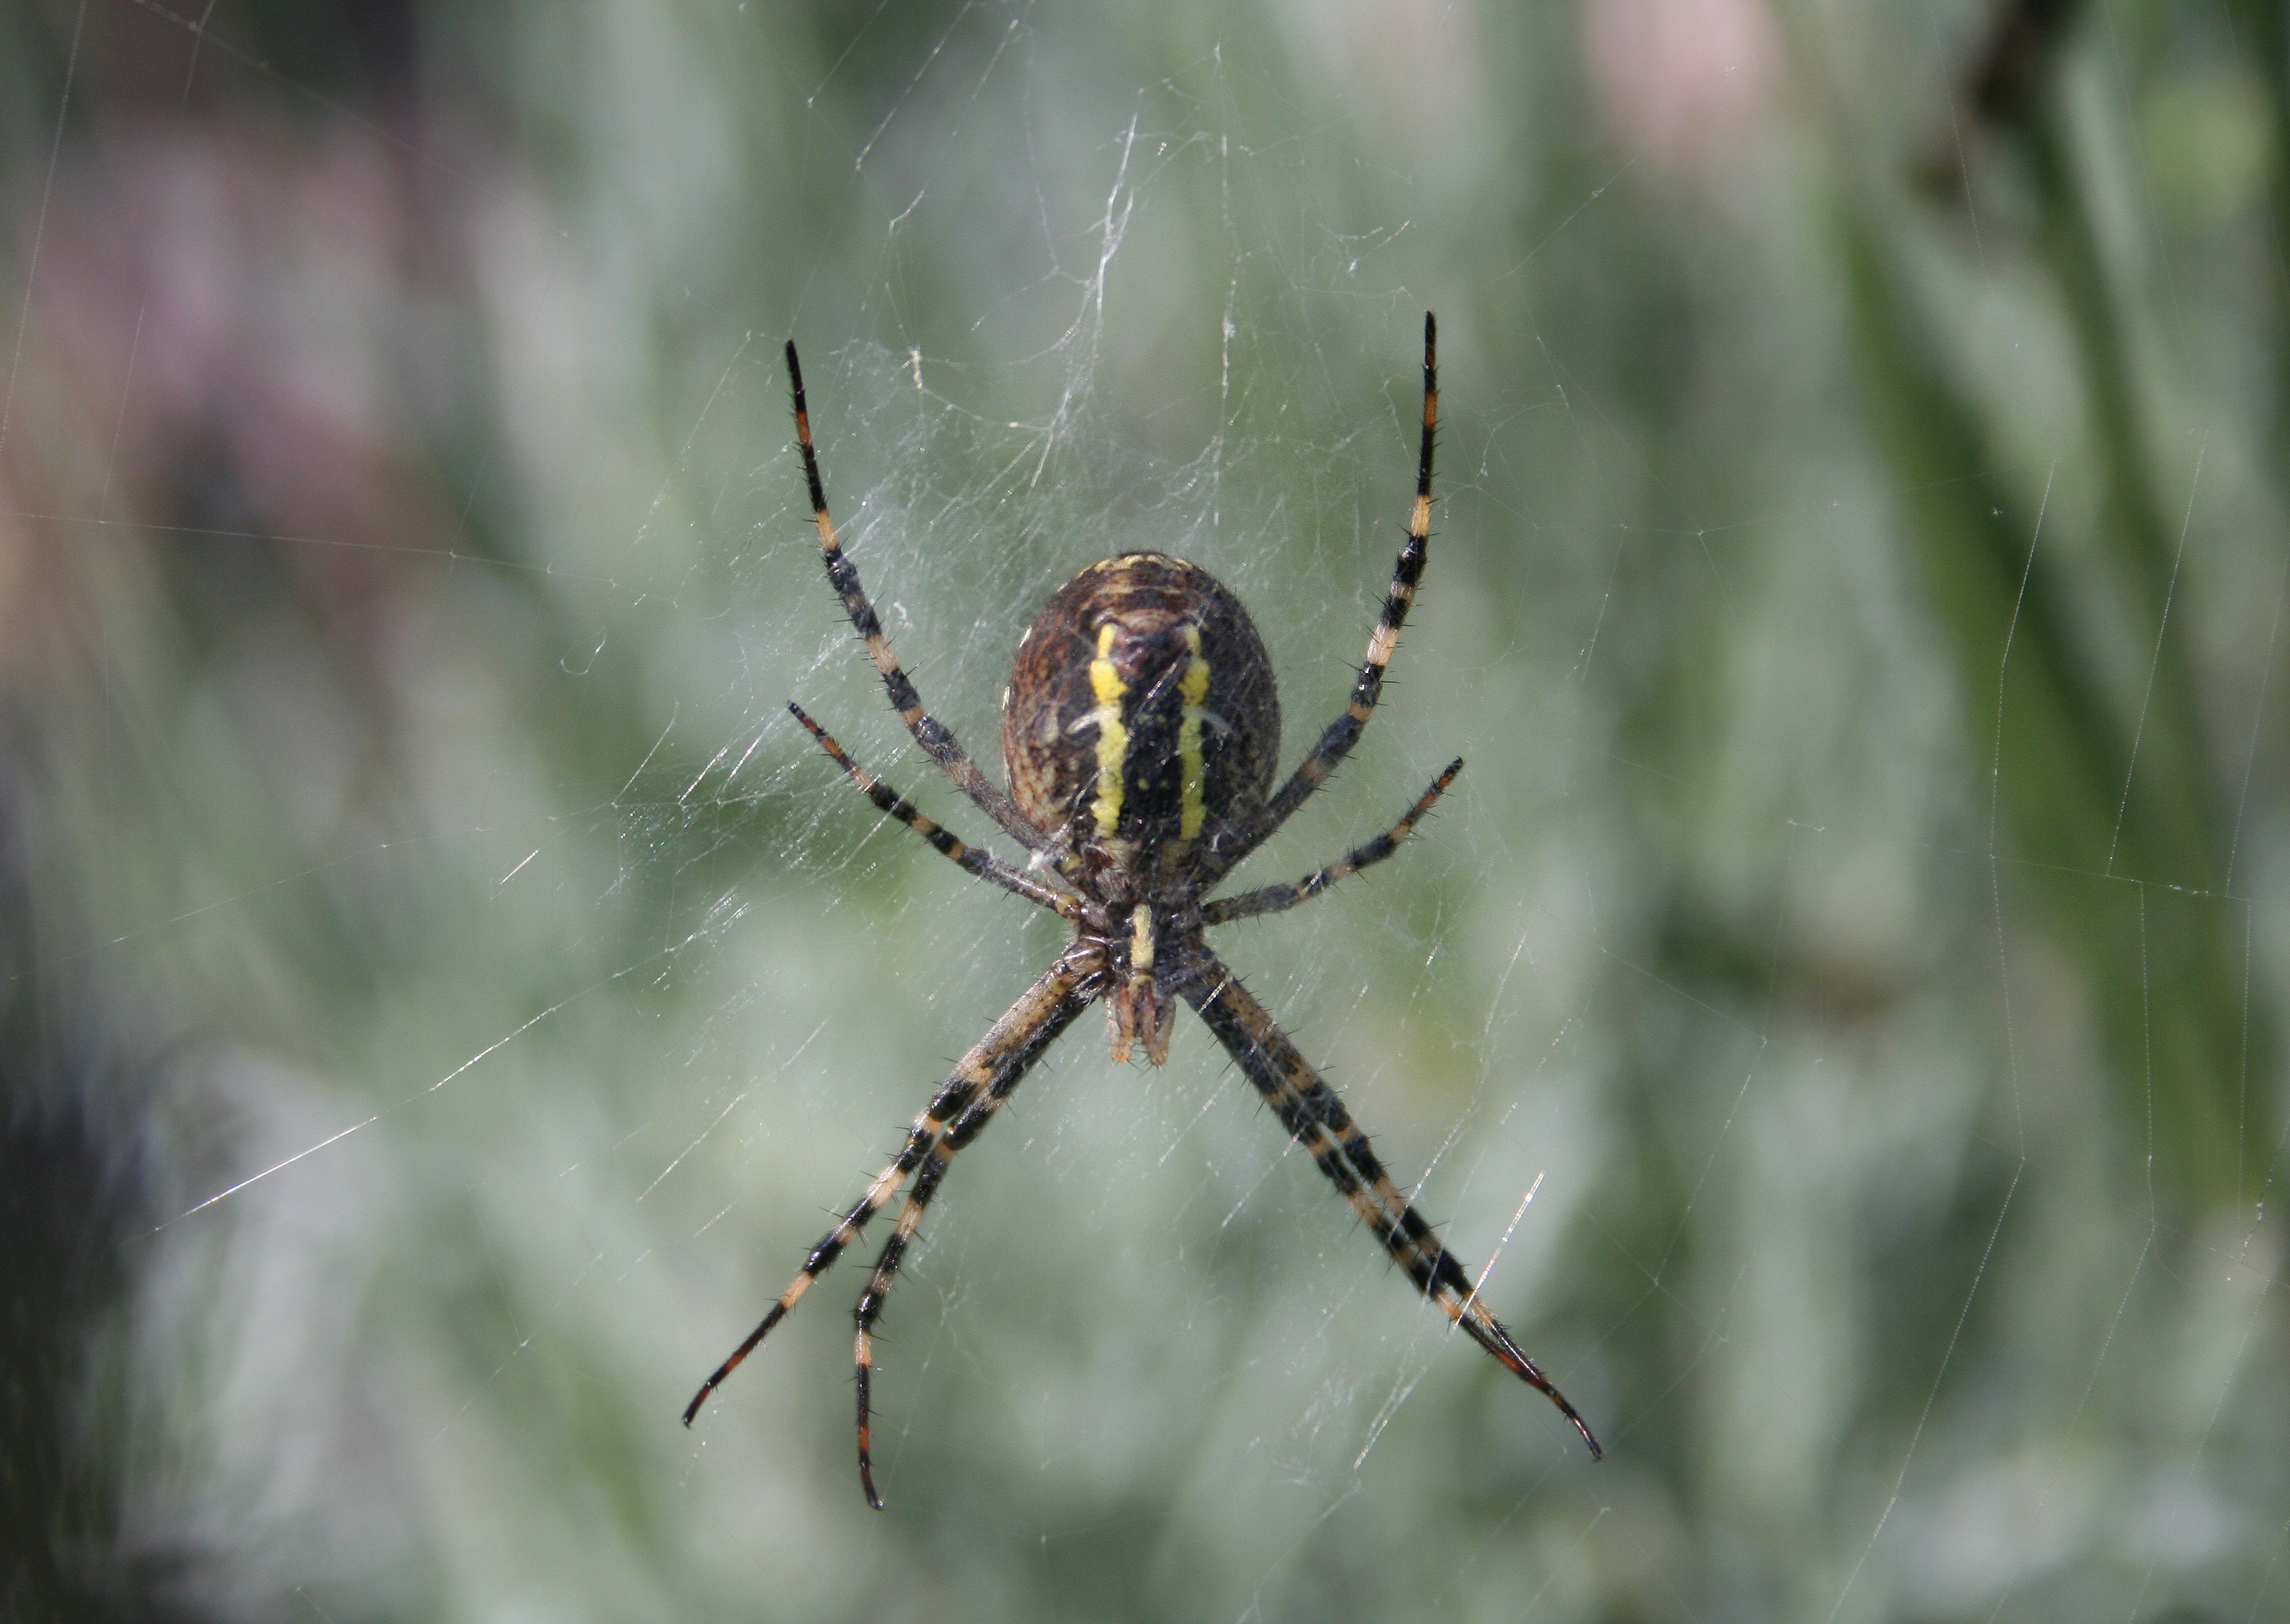
nature, animal, insect, yellow, garden, close, fauna, invertebrate, cobweb, striped, close up, spider, arachnid, argiope, spin, network, animal world, macro photography, arthropod, public record, european garden spider, wolf spider, araneus, wasp spider, orb weaver spider, yellow garden spider